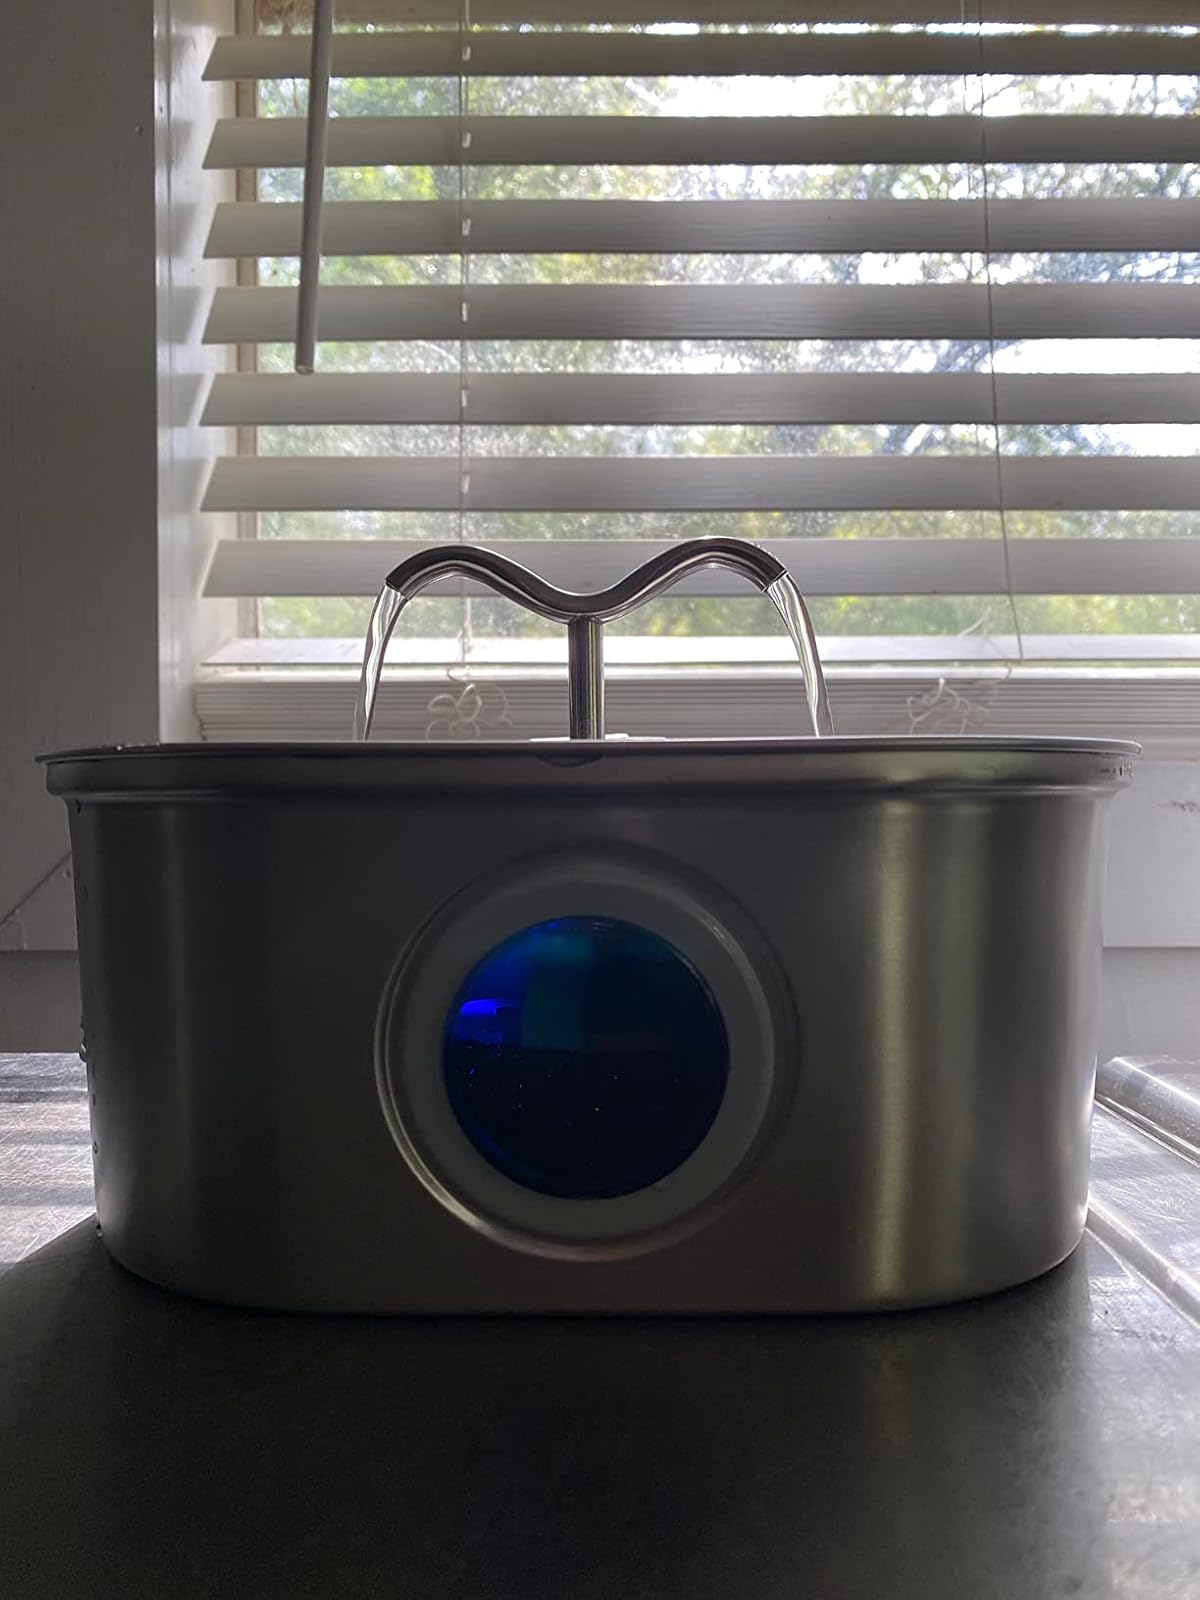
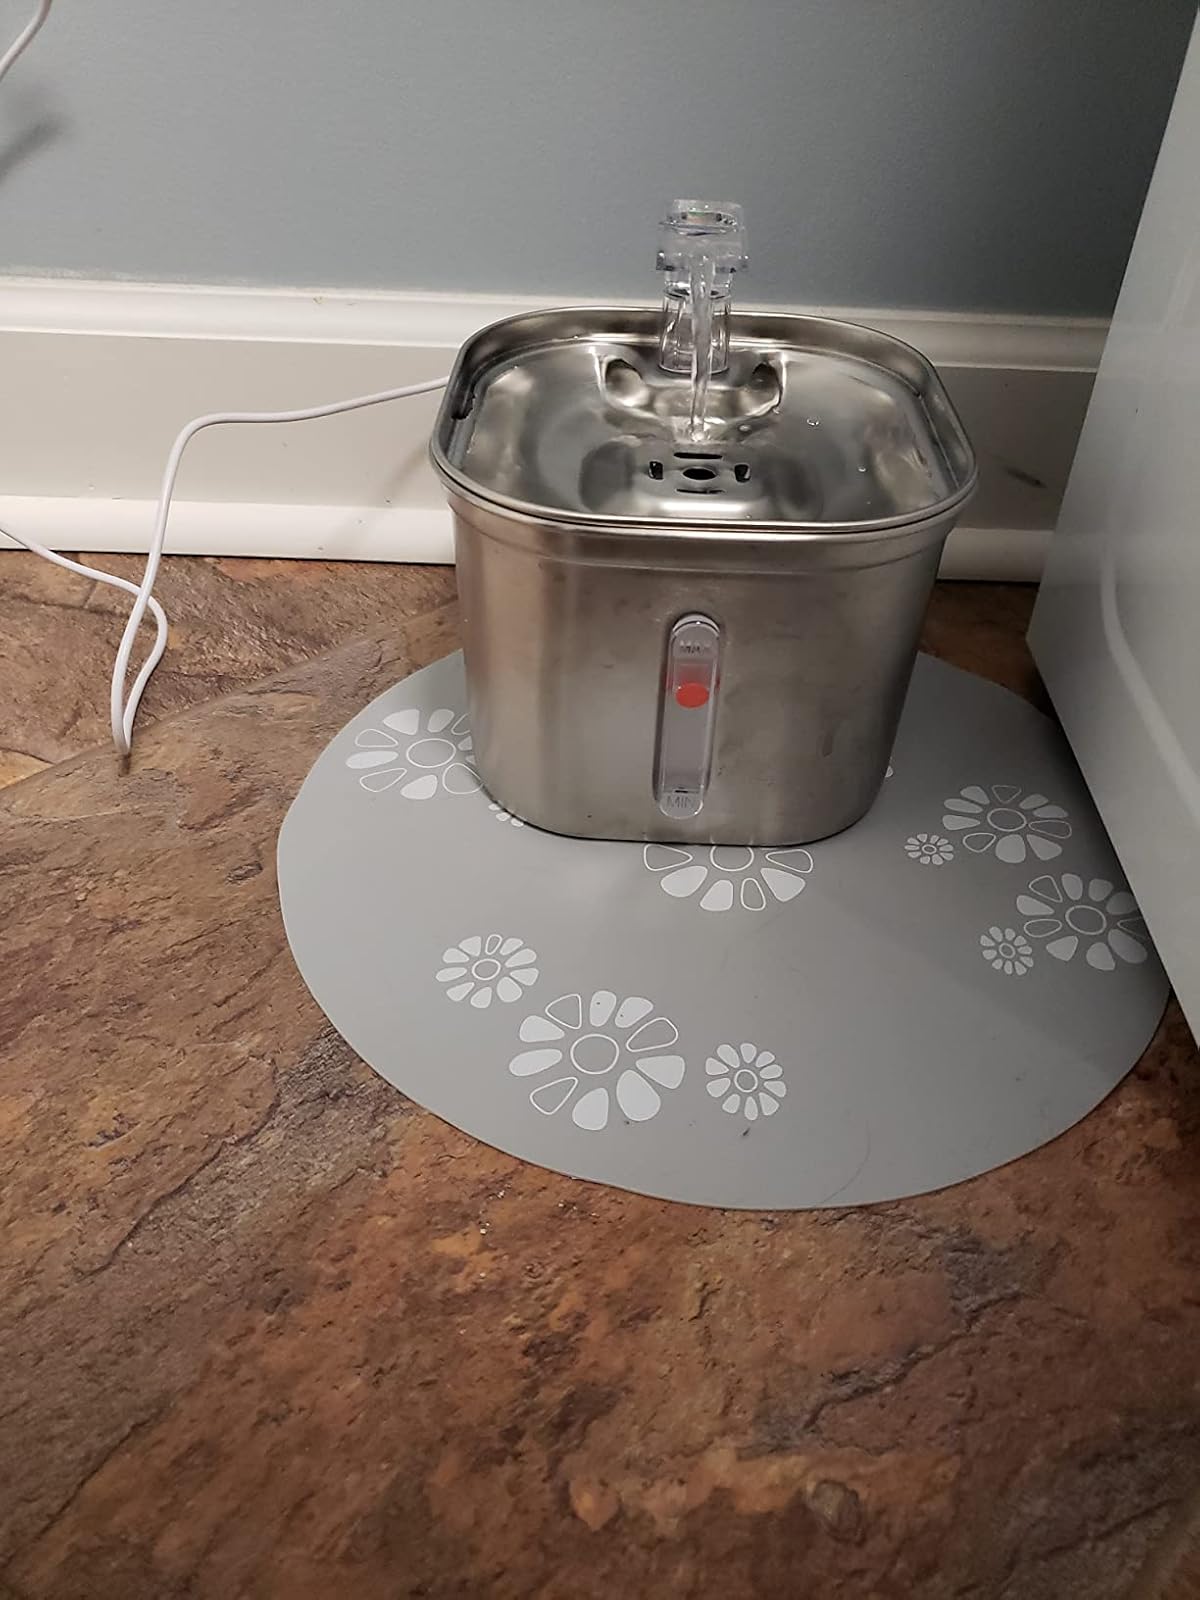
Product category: items_bowl
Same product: no